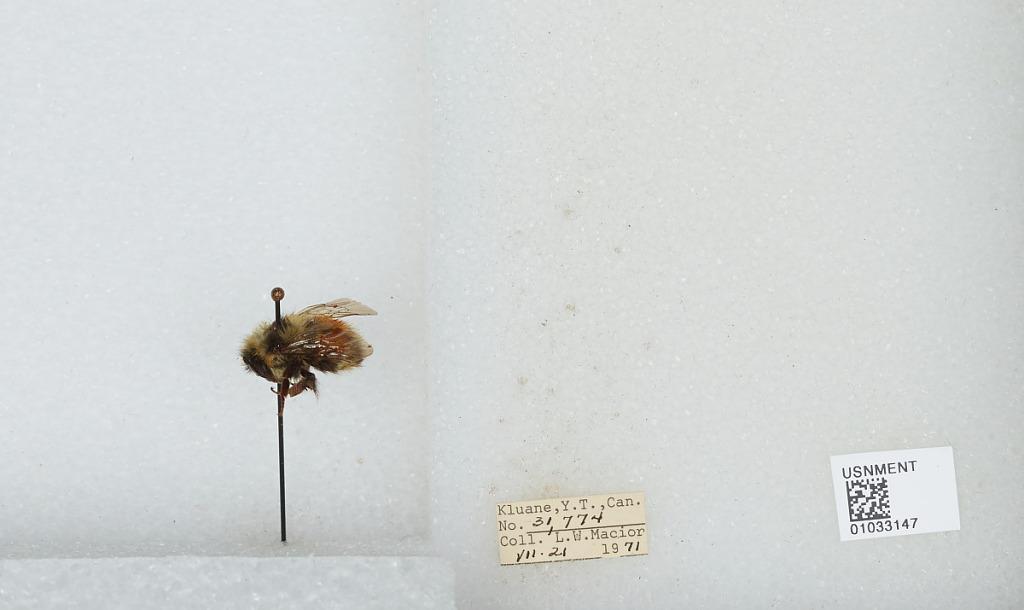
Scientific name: Bombus (Pyrobombus) sylvicola Kirby
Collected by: L. Macior
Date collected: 1971-7-21
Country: Canada
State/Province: Yukon Territory
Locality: Kluane
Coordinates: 60.75, -139.5